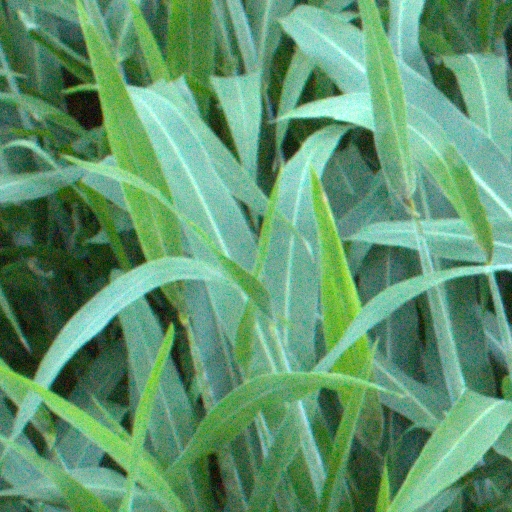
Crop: sorghum